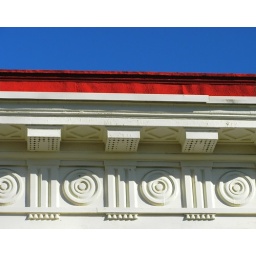
The red of the flashing against the intense blue sky was really striking.